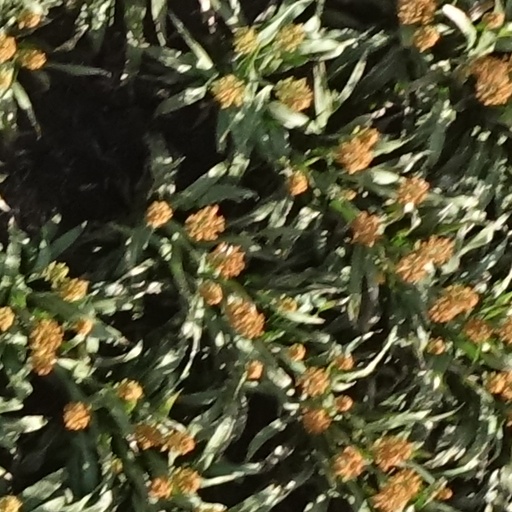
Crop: sorghum